Wally Harris (referee)

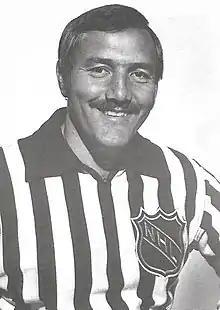

Wallis Harris (November 23, 1935 – April 17, 2024) was a Canadian National Hockey League referee whose career spanned 39 years including 17 as an NHL on ice official, 3 as the NHL's first Director of Officiating, and 16 as an NHL supervisor of officials. Harris refereed many historical hockey games, such as the famous 3–3 tie between the Montreal Canadiens and the Soviet Union's Central Red Army team on December 31, 1975, a game fondly remembered and widely regarded as one of the best played. Over the course of his hockey career, he has refereed 953 regular-season games, 85 playoff games, and six Stanley Cup Finals series.